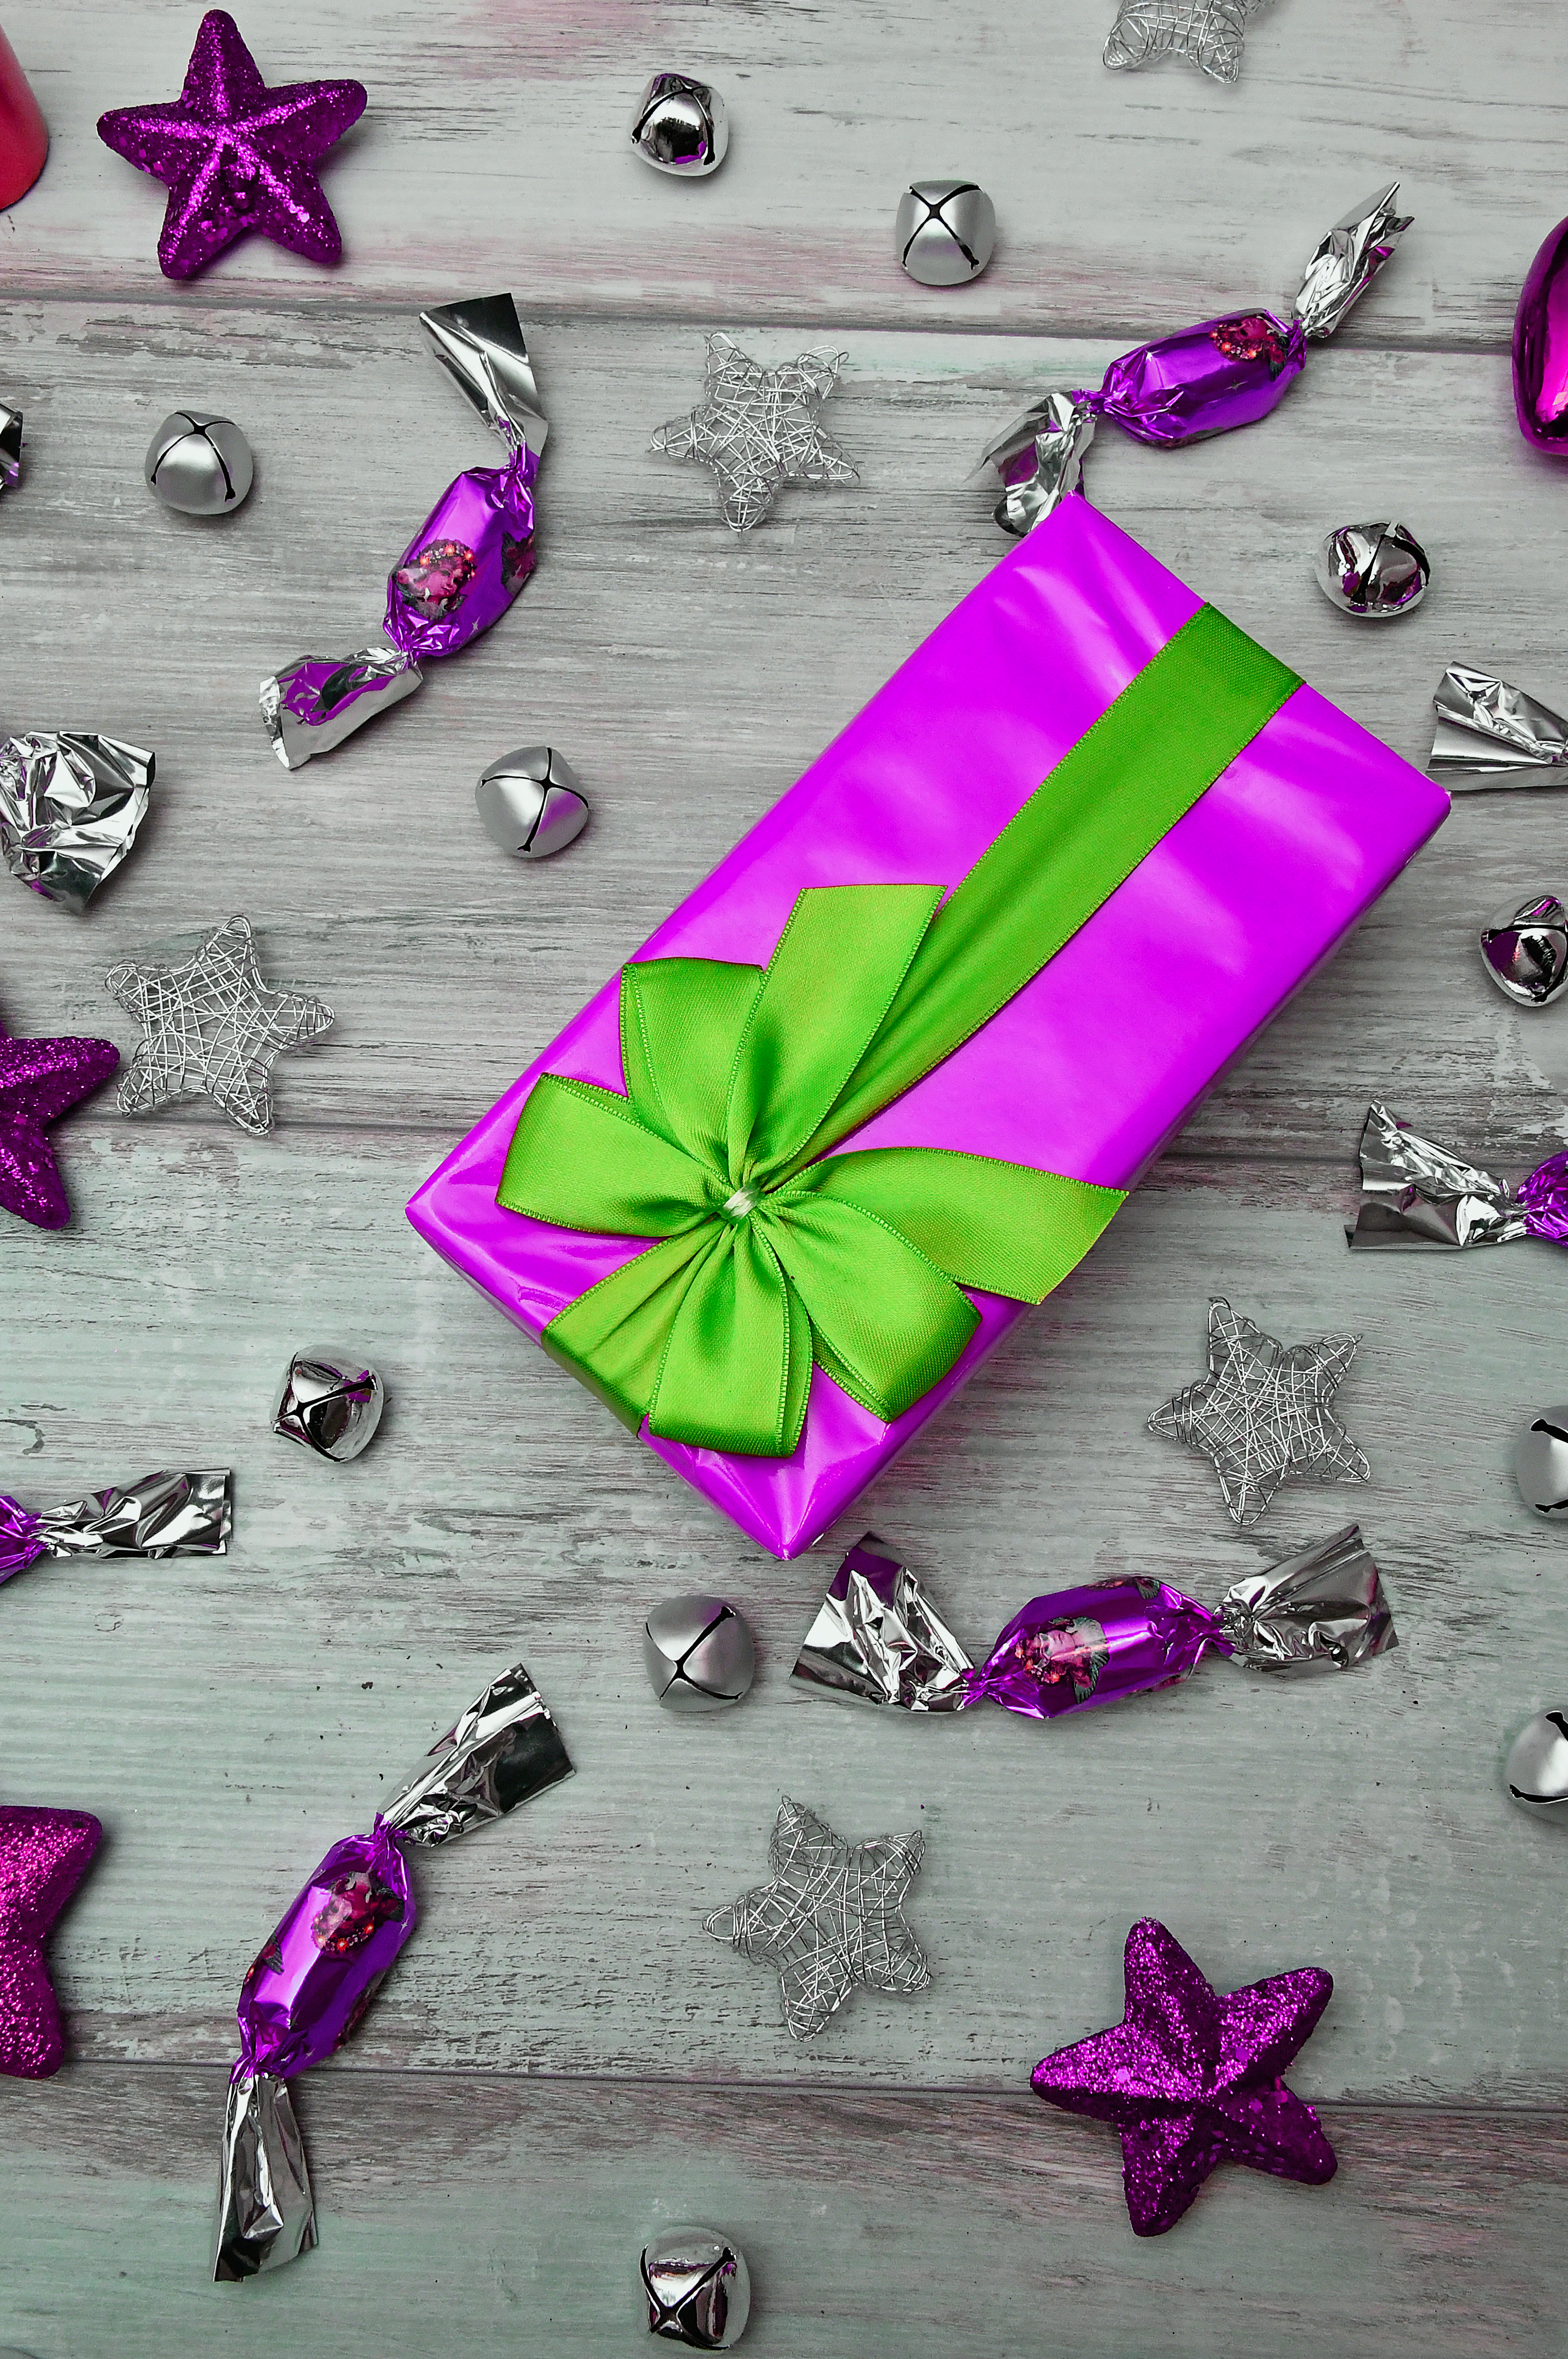
accessories, background, bell, bobbin, border, button, color, colorful, craft, decoration, design, embroidery, equipment, festive, green, hobby, holiday, home, isolated, jingle, kit, leisure, life, nobody, object, old, ornament, red, season, seasonal, set, sewing, spool, still, table, textile, thread, tool, top, tradition, view, white, winter, wood, wooden, pink, purple, violet, magenta, petal, pollinator